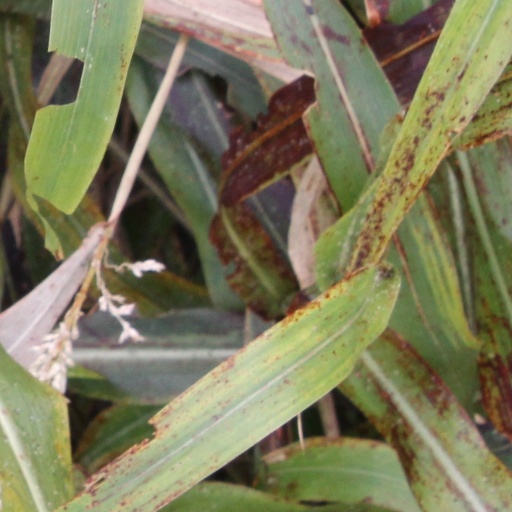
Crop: sorghum